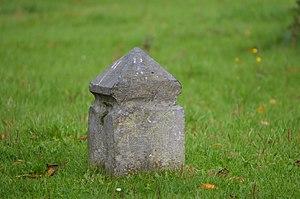
Ancien puits Saint Hadelin 1 à fr:Soumagne, Belgique
La Société anonyme des Charbonnages de Wérister est une ancienne société d'exploitation de charbonnages de la région belge de Liège.